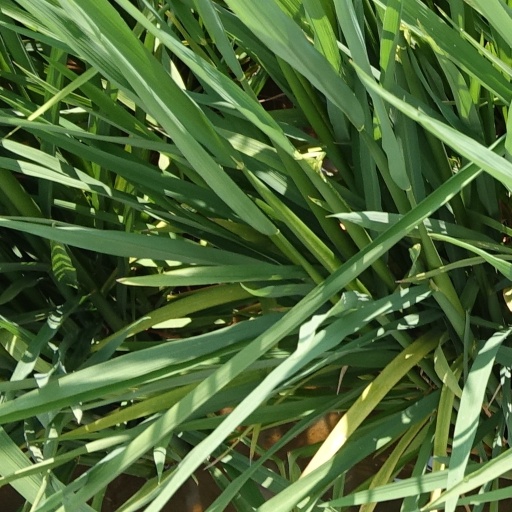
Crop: rice